Operation Boxer

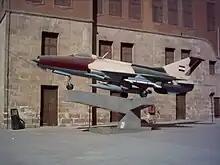
Egyptian Air Force MiG-21F at the Egyptian National Military Museum

"Boxer 3" took place on the next day, July 25, with IAF aircraft once again pounding Egyptian positions. A friendly-fire incident on that day saw a 101 Squadron Mirage damage a 119 Squadron jet, although the aircraft made it safely back to base. Strikes continued on July 26 with "Boxer 4" and July 27 with "Boxer 5", during which several 109 Squadron Skyhawks carried out a nighttime attack. The last operation of the series, "Boxer 6", took place on July 28, 1969, during which Israeli Mirages once again battled Egyptian MiG-21s, though no aircraft were lost on either side.